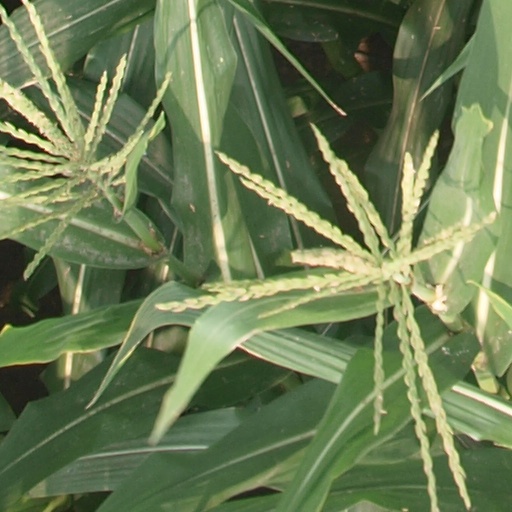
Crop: maize; corn